Designer clothing

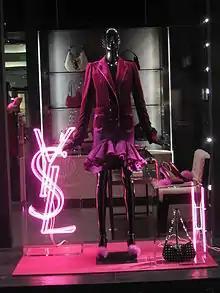
Designer clothing in a shop window in Beverly Hills

Designer clothing refers to apparel created by a specific fashion designer or licensed by a person or brand. It is often considered luxury clothing, known for its high quality and haute couture appeal, made for the general public and bearing the label of a renowned designer. Licensing designer names has been a common practice within the fashion industry since the 1970s. Designer clothing includes a wide range of apparel, such as designer jeans, which can often cost several hundred dollars.